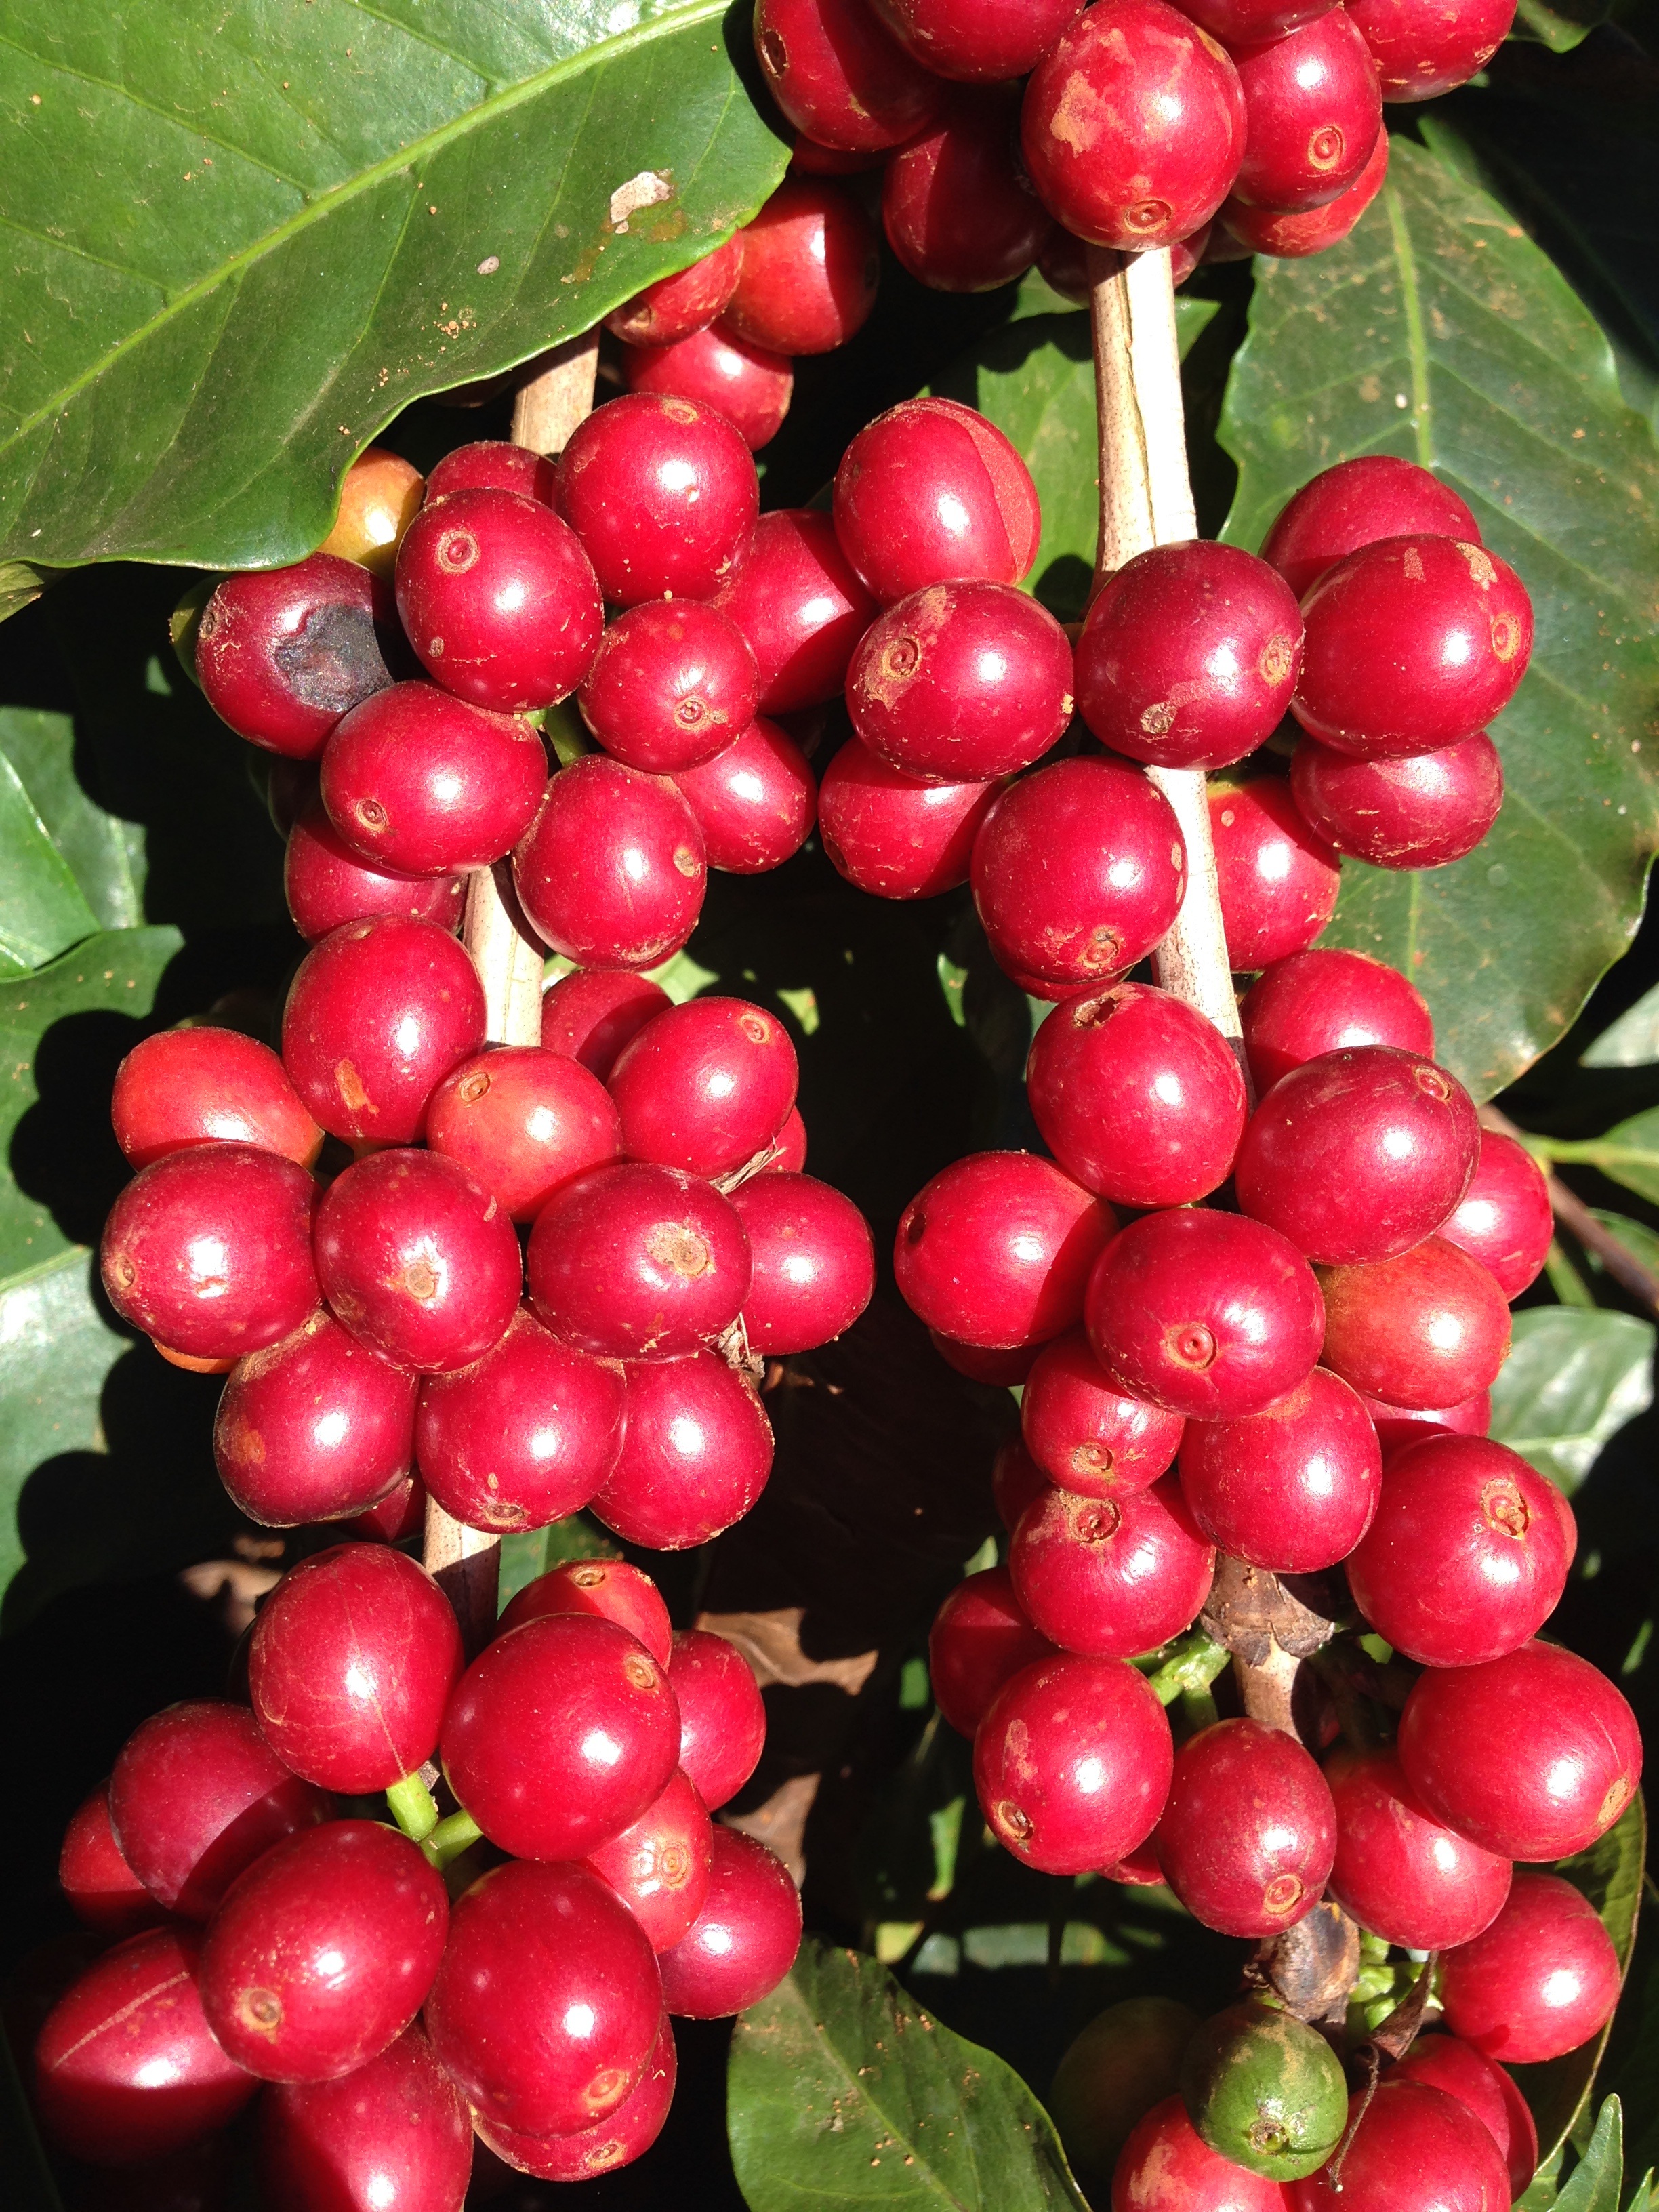
nature, coffee, plant, fruit, berry, flower, food, red, produce, plants, holly, shrub, red fruit, flowering plant, acerola, malpighia, red fruits, currant, lingonberry, coffee cherry, coffee plantation, land plant, zante currant, chinese hawthorn, schisandra, red cafe